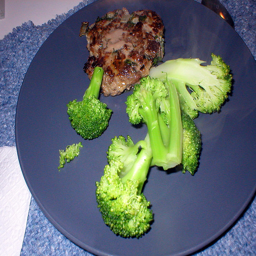
A plate of food with some meat and broccoli on it.
a close up of broccoli with meat on a plate
Meat and vegetables on a blue plate on a blue place mat.
A plate with broccoli and a piece of meat.
Ground beef and broccoli on a blue plate.